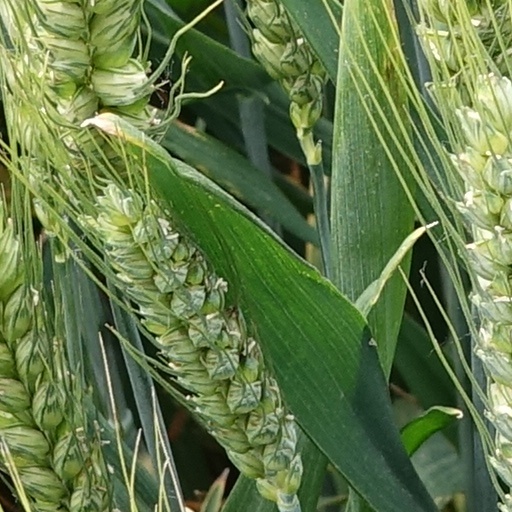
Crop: wheat